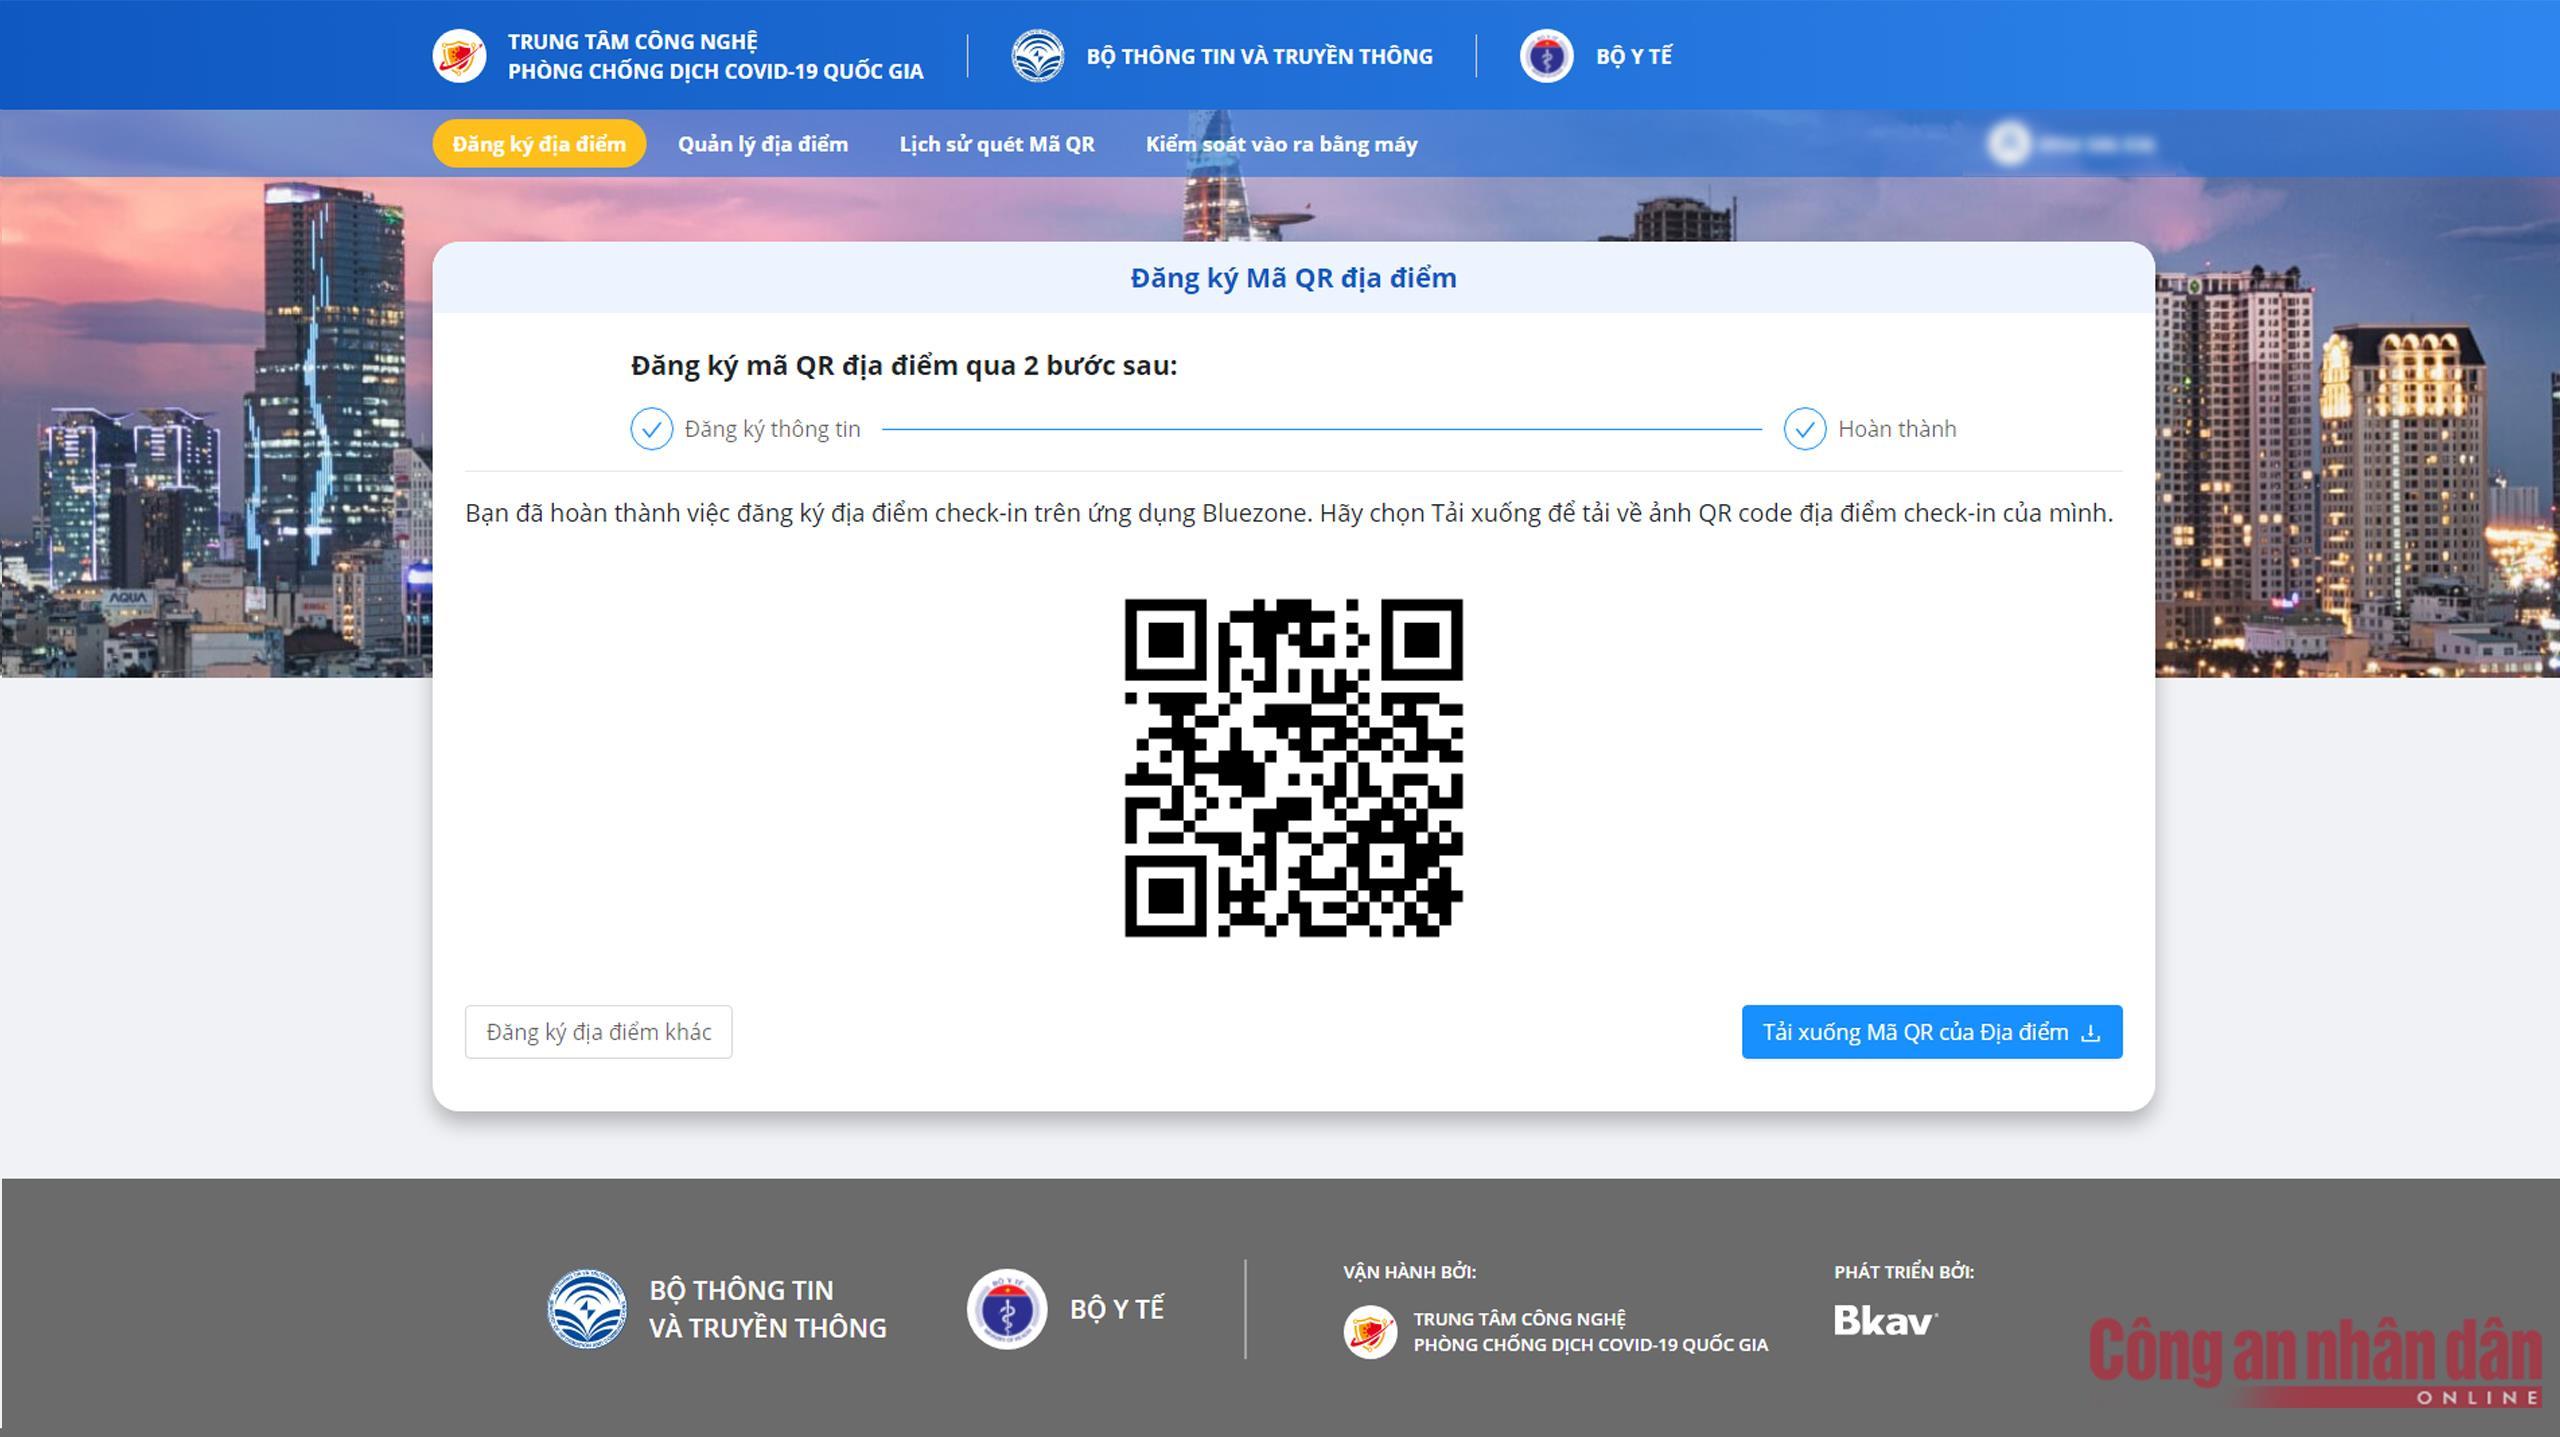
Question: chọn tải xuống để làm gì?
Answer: để tải về ảnh qr code địa điểm check-in của mình